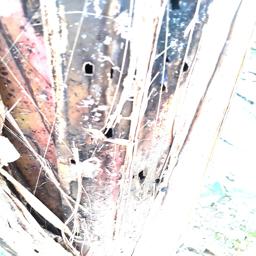
Label: BACTERIAL SOFT ROT